History of the Culinary Institute of America

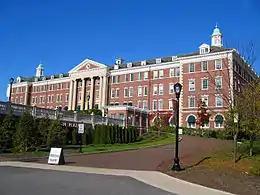
Roth Hall, the primary school facility at the school's main campus

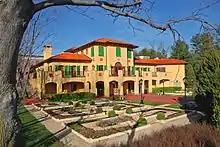
The Colavita Center houses the Ristorante Caterina de' Medici

The history of the Culinary Institute of America (CIA) began in 1946 in New Haven, Connecticut, where it was founded as a vocational institute for returning veterans of World War II. With a growing student body, the Culinary Institute purchased a former Jesuit novitiate in Hyde Park in 1970, which remains its central campus. The school began awarding associate degrees in 1971 and bachelor's degrees in 1993. The school opened its St. Helena campus in 1995, its Texas campus in 2008, its Singapore campus in 2010, and its Napa campus in 2016.